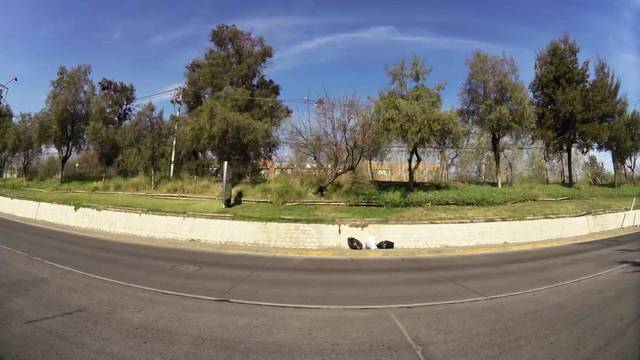
Region: Chile
Coordinates: -33.476, -70.556